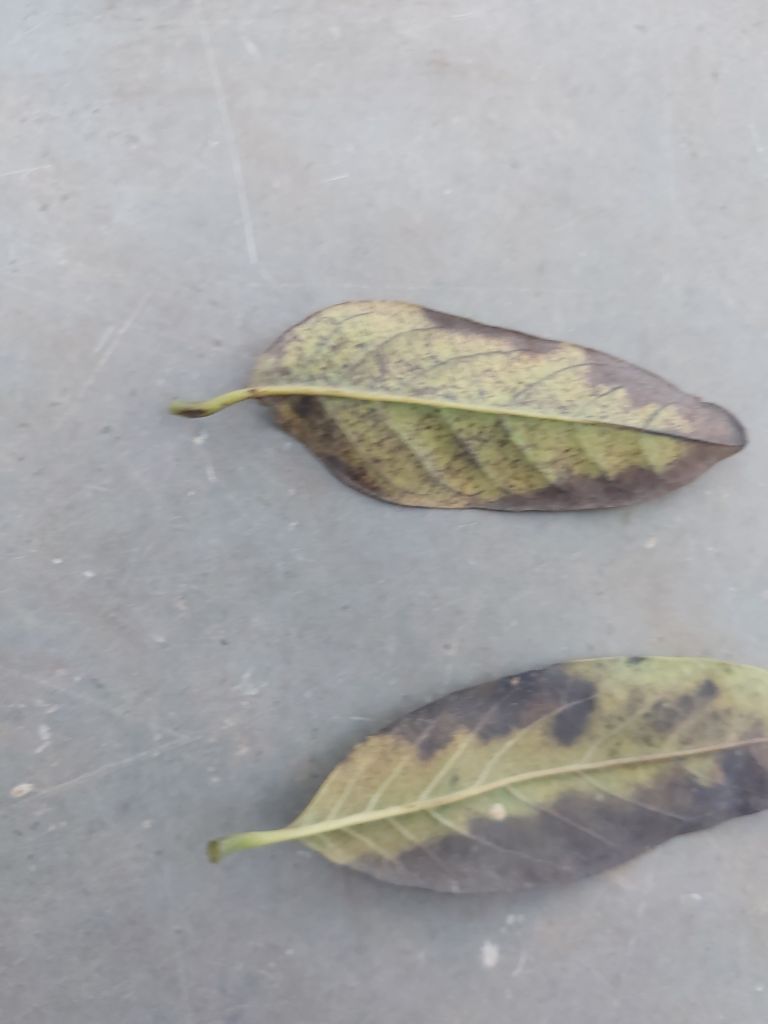
Disease label: Leaf spot on Leaves